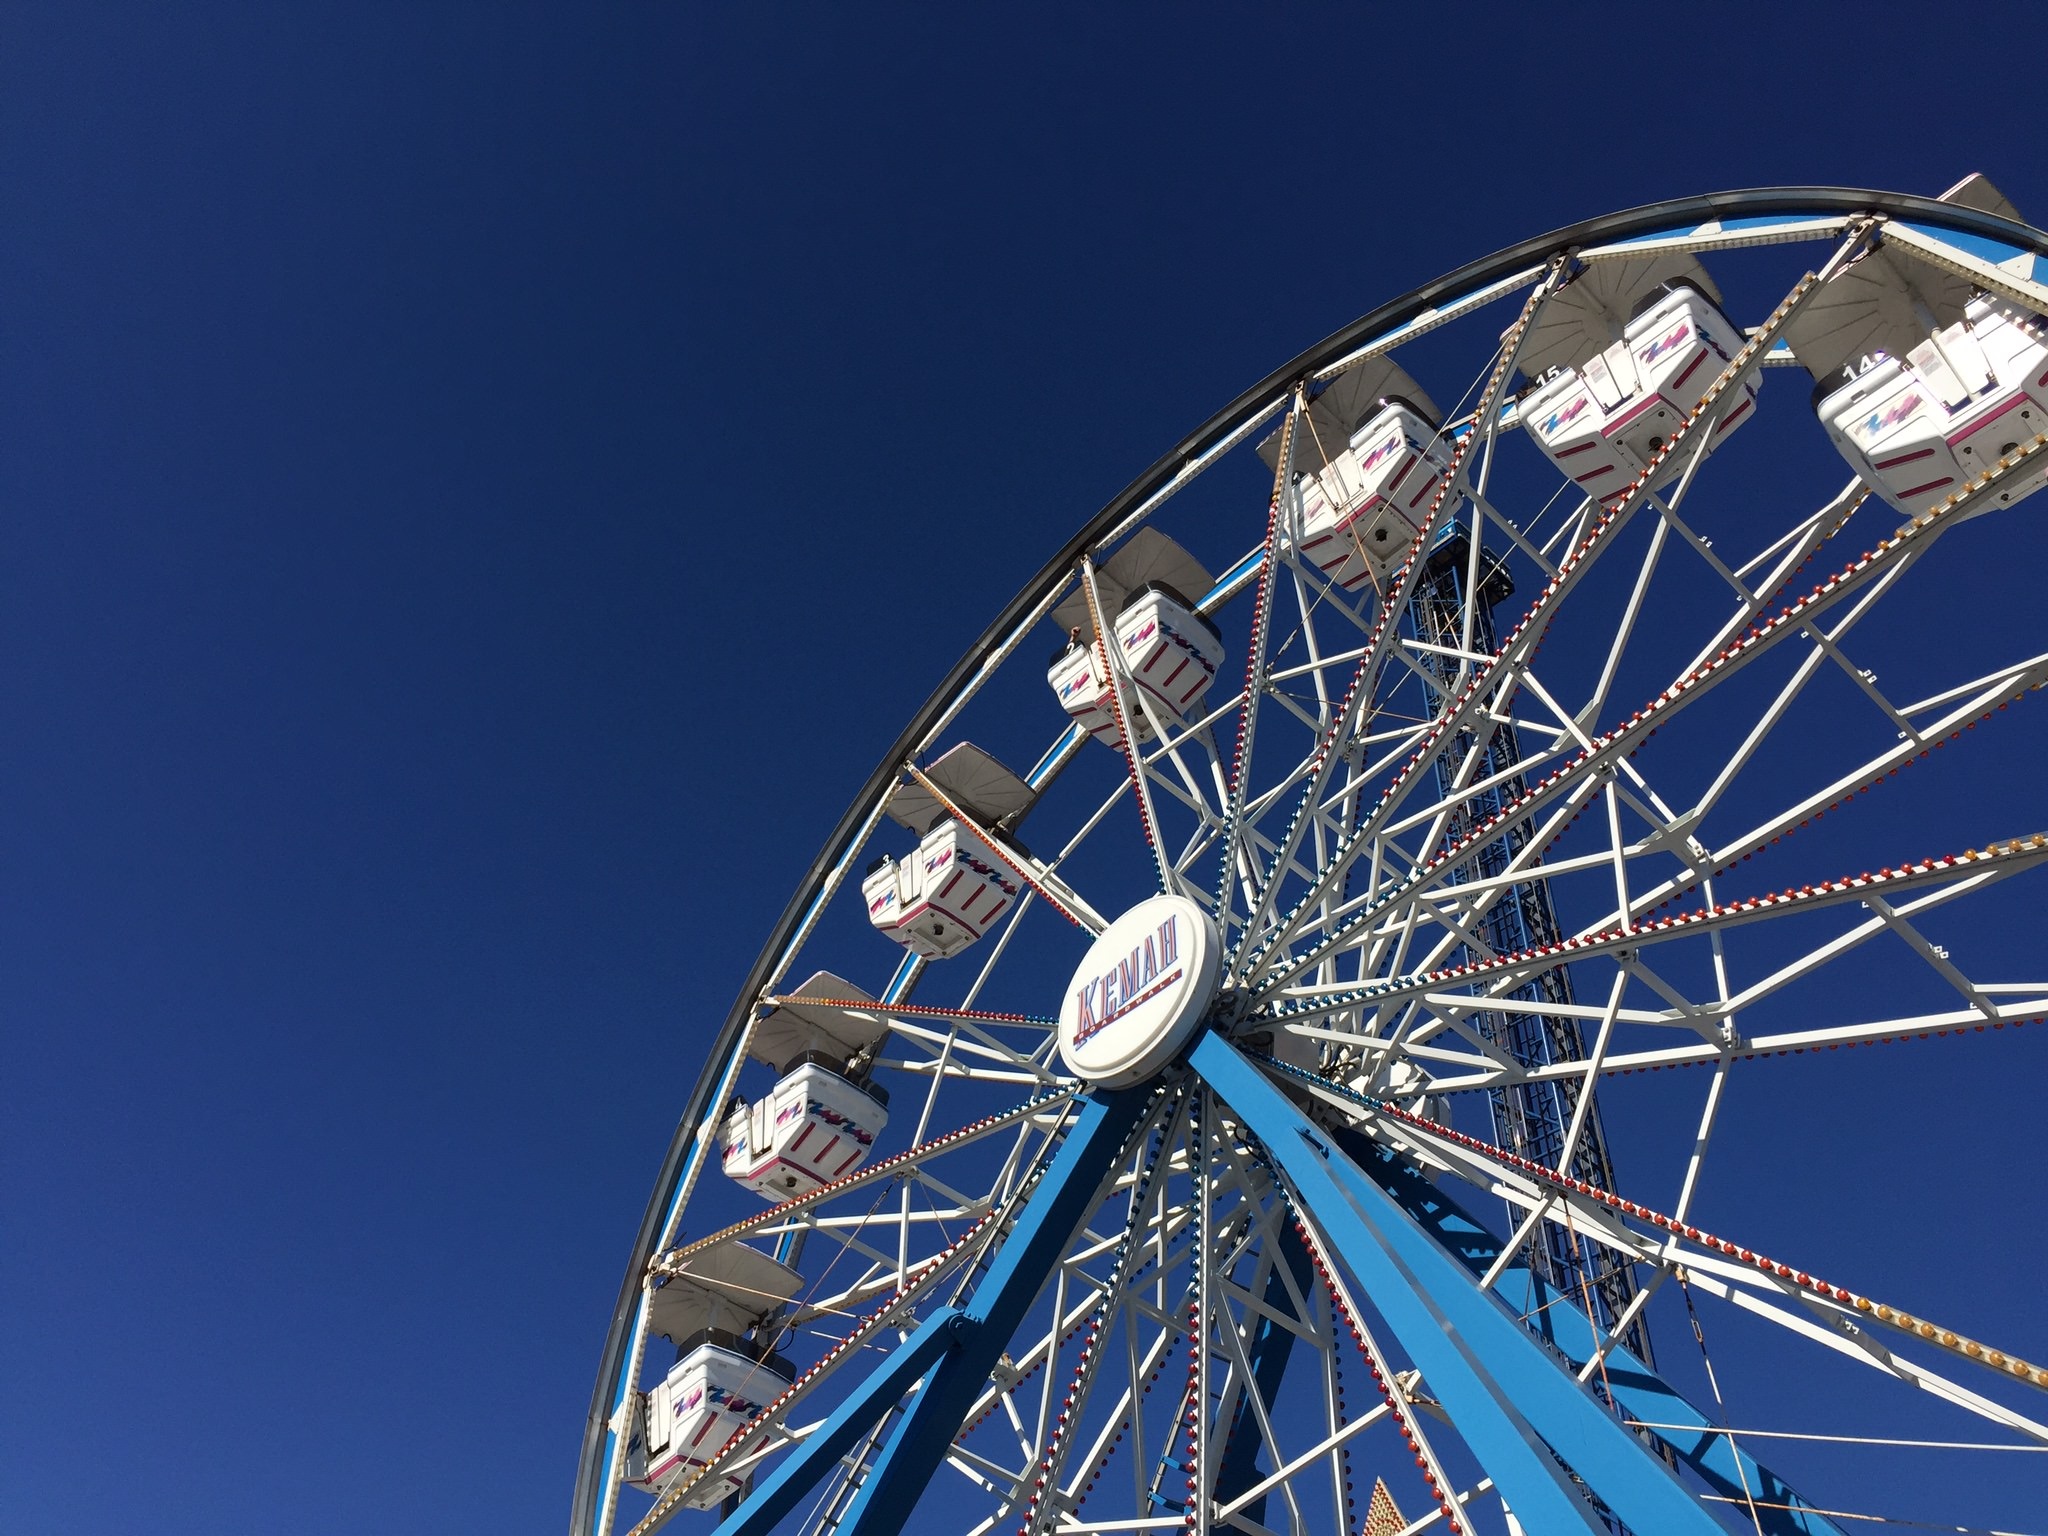
perspective, recreation, ferris wheel, carnival, amusement park, park, tourist attraction, low angle shot, outdoor recreation, geographical feature